P. C. Thomas (politician)

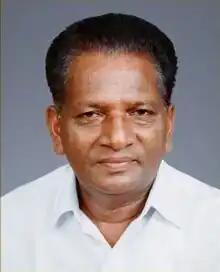
Thomas Chacko Pannivelil

P. C. Thomas (26 February 1938 – 27 May 2009) in full Pannivelil Chacko Thomas, was an Indian politician and an MLA in the Kerala Legislative Assembly. He represented Kaduthuruthy constituency in Kottayam district, Kerala.